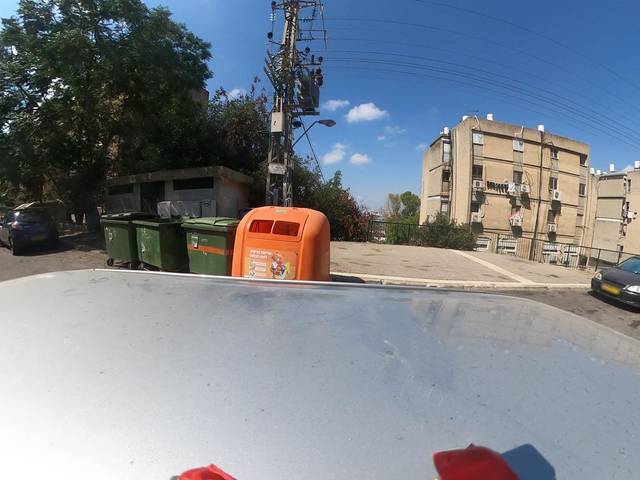
Region: Israel
Coordinates: 32.793, 35.019